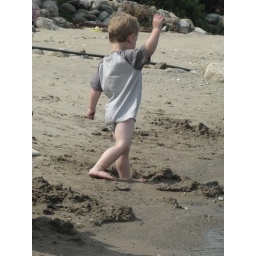
throwing stones in the water--a favourite beach pastime